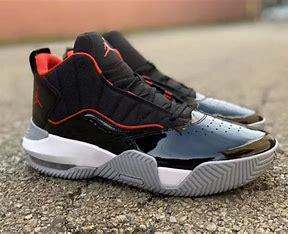
Brand: Jordan
Model: Stay Loyal 3